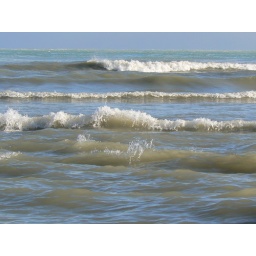
Cold winter day and the wave breaking over a sand bar